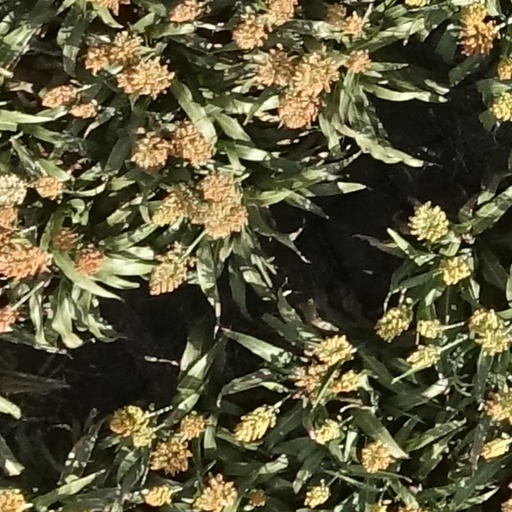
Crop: sorghum